Georges Hatot

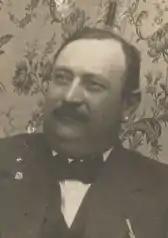

Georges Alphonse Hatot (22 December 1876 – 8 August 1959) was a theater manager and pioneering French filmmaker during the late 1890s and early twentieth century. He directed the first known film based on the story of Joan of Arc in 1898 as well as having made the first films to feature the Roman emperor Nero.